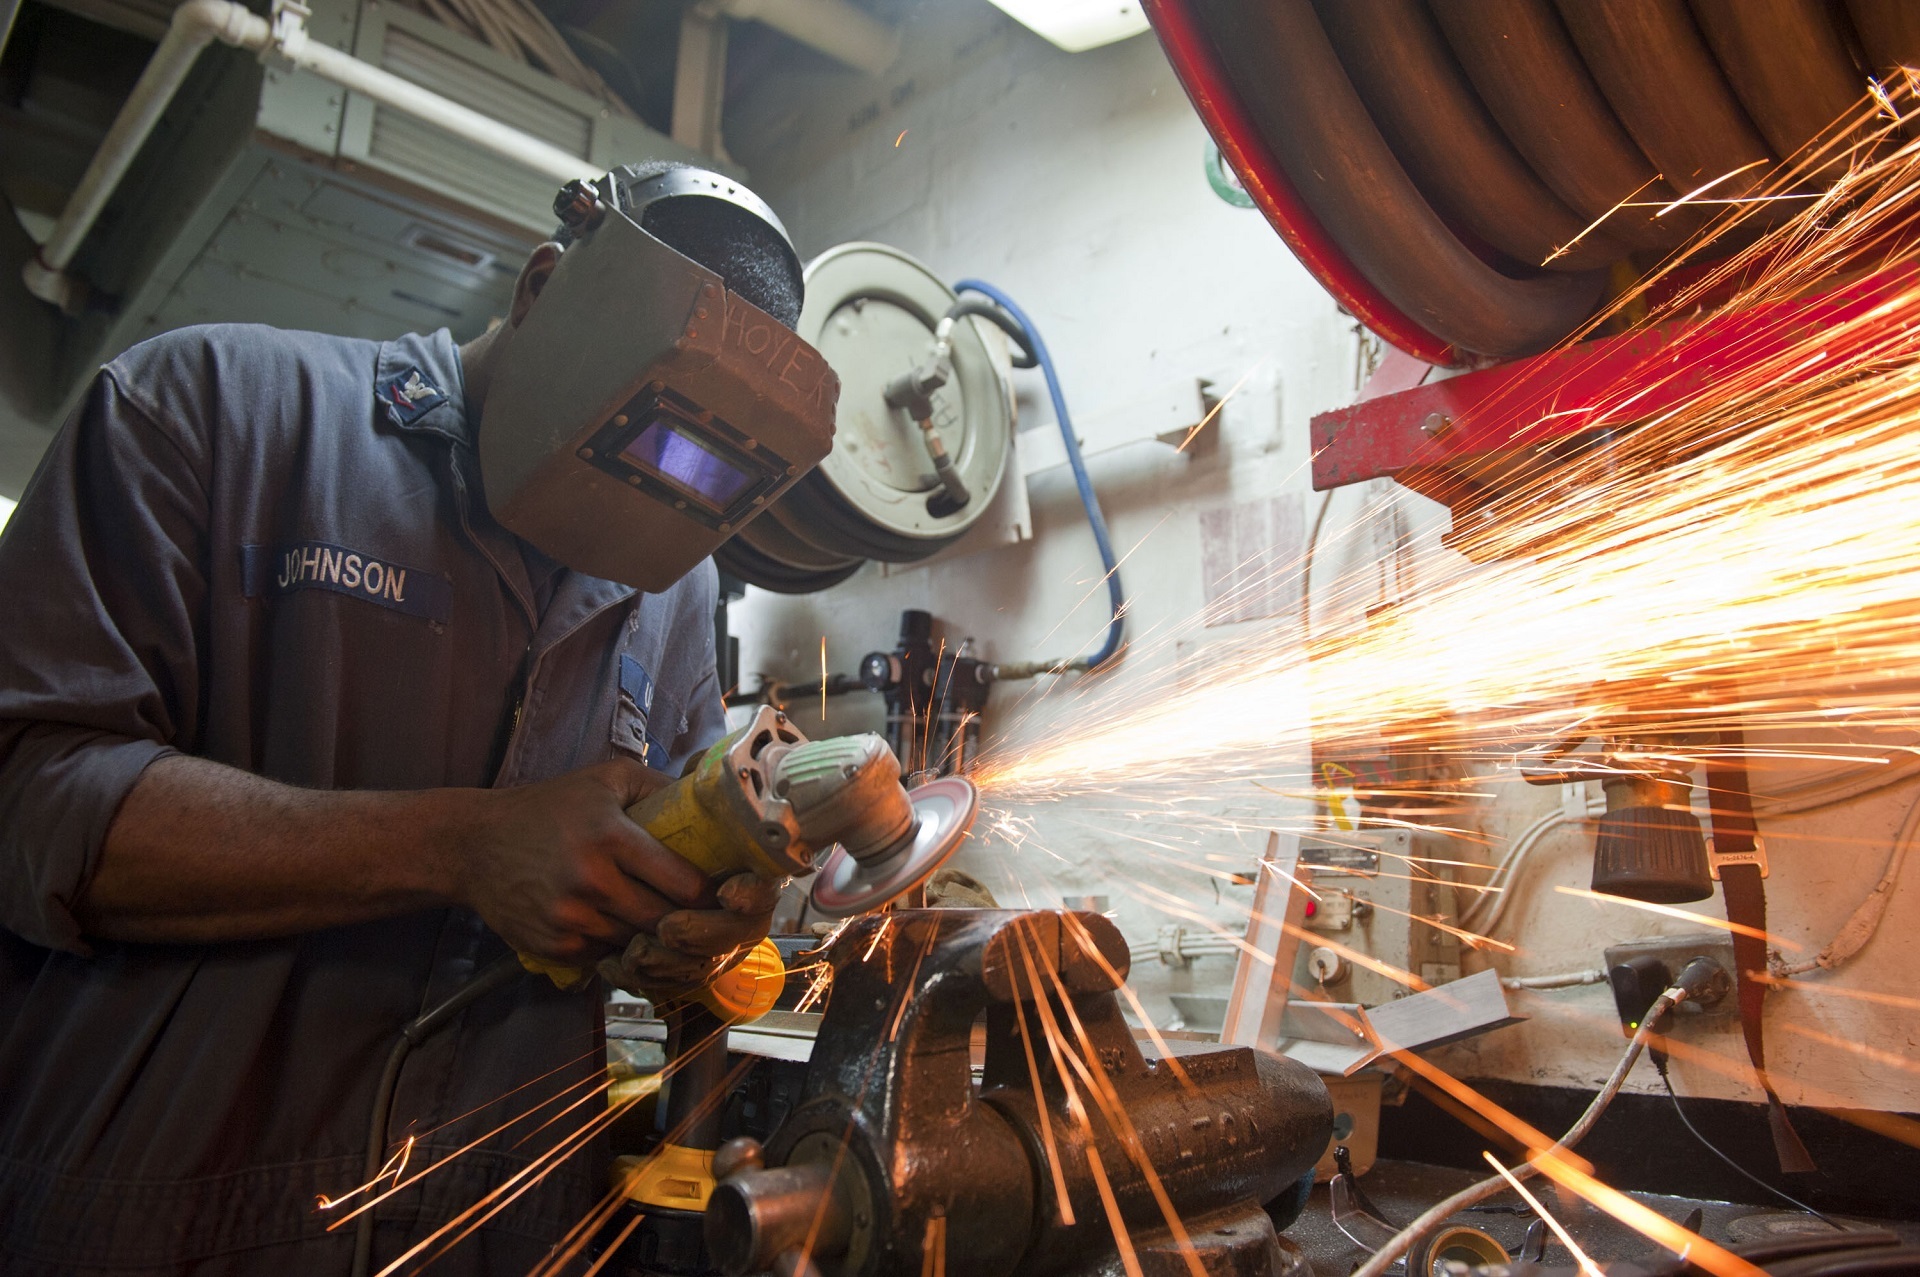
work, machine, industry, manufacturing, worker, mask, grinder, sparks, manual, navy, labor, seaman, sailor, job, maintenance, technician, grinding